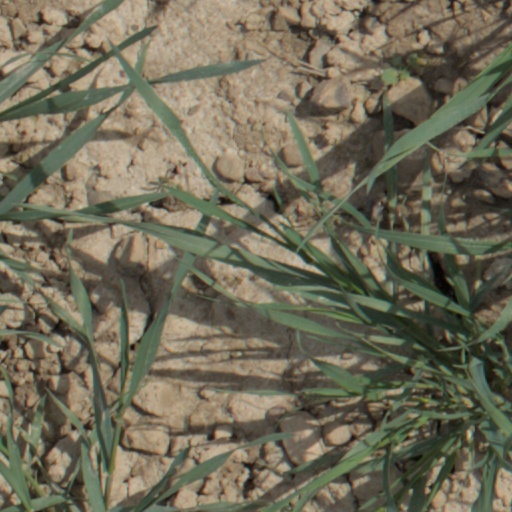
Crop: wheat